Akimel O'odham

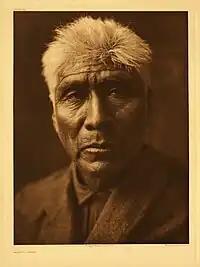
Kaviu, a Pima elder, photographed around 1907 by Edward S. Curtis

Initially, the Akimel O'odham experienced little intensive colonial contact. Early encounters were limited to parties traveling through the territory or community members visiting settlements to the south. The Hispanic era (AD 1694–1853) of the Historic period began with the first visit by Father Kino to their villages in 1694. The Pima Revolt, also known as the O'odham Uprising or the Pima Outbreak, was a revolt of Akimel O'odham people in 1751 against colonial forces in Spanish Arizona and one of the major northern frontier conflicts in early New Spain.